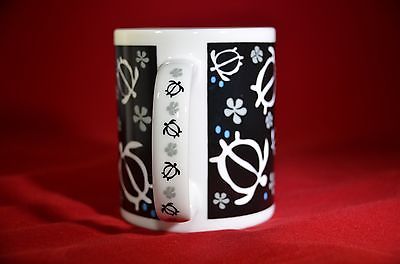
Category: mug